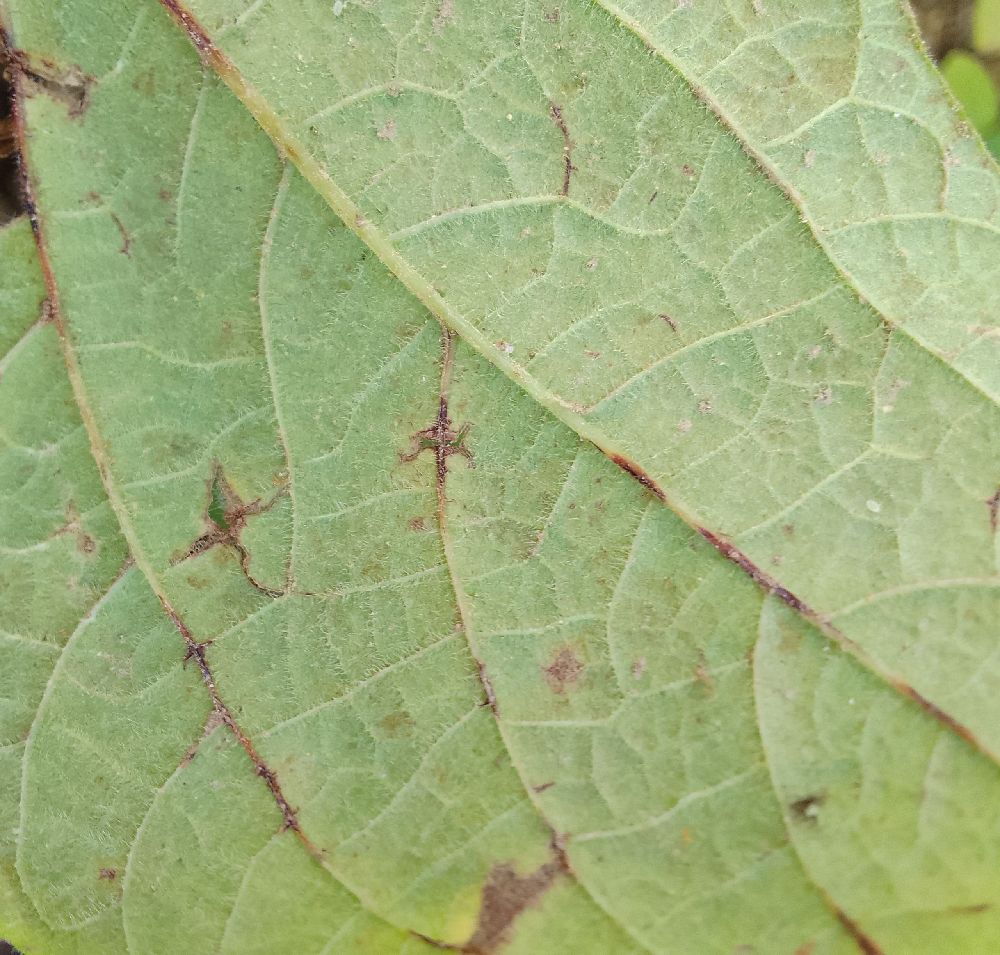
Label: anthracnose